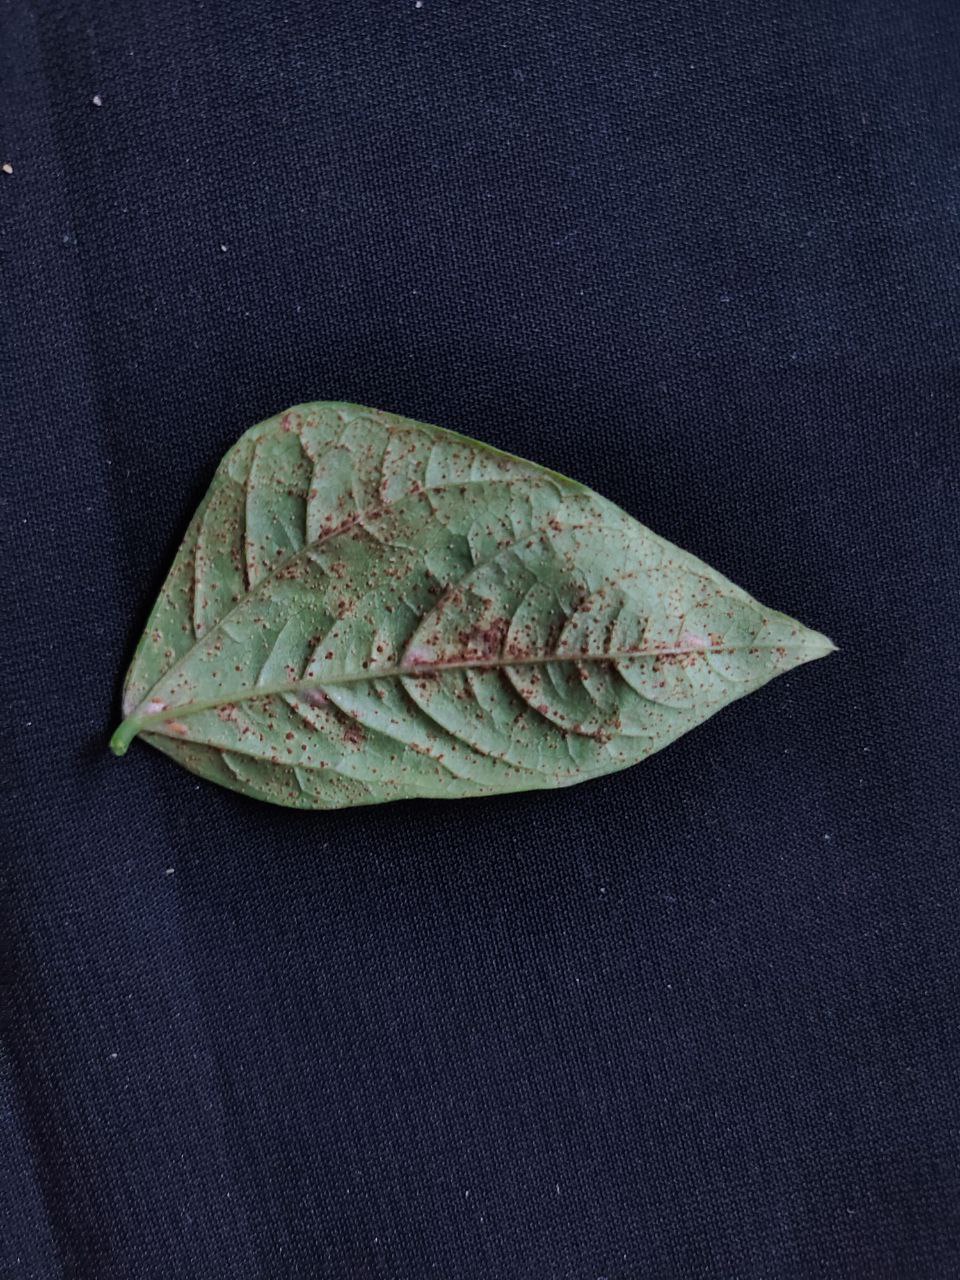
Crop: cowpea
Leaf condition: Septoria leaf spot